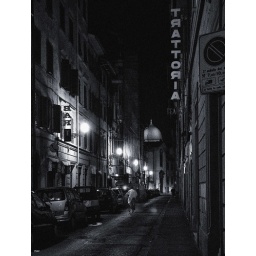
Florence street by night I love the way the signs only read correctly from one side.